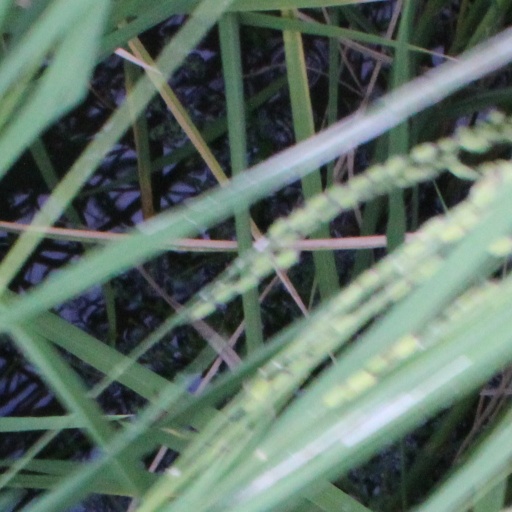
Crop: rice